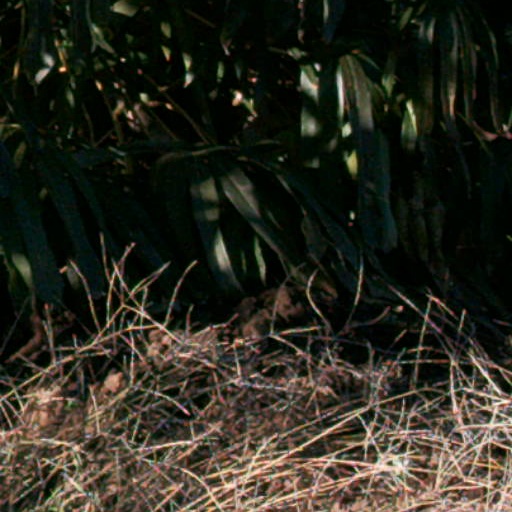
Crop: cassava